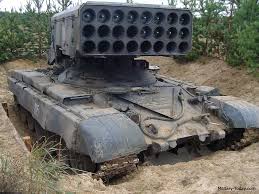
Label: Self Propelled Artillery